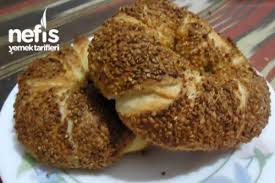
Yemek: simit